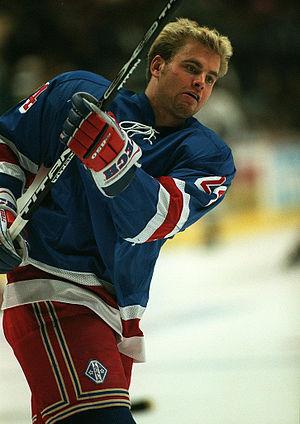
Niklas Sundström est un joueur professionnel suédois de hockey sur glace.